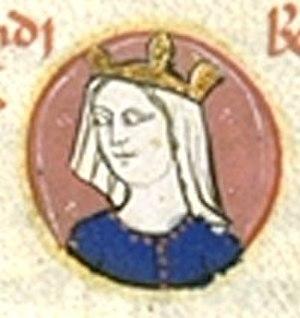
Marguerite de Provence, née en 1221 et morte le 21 décembre 1295, est une reine de France, épouse de Louis IX.